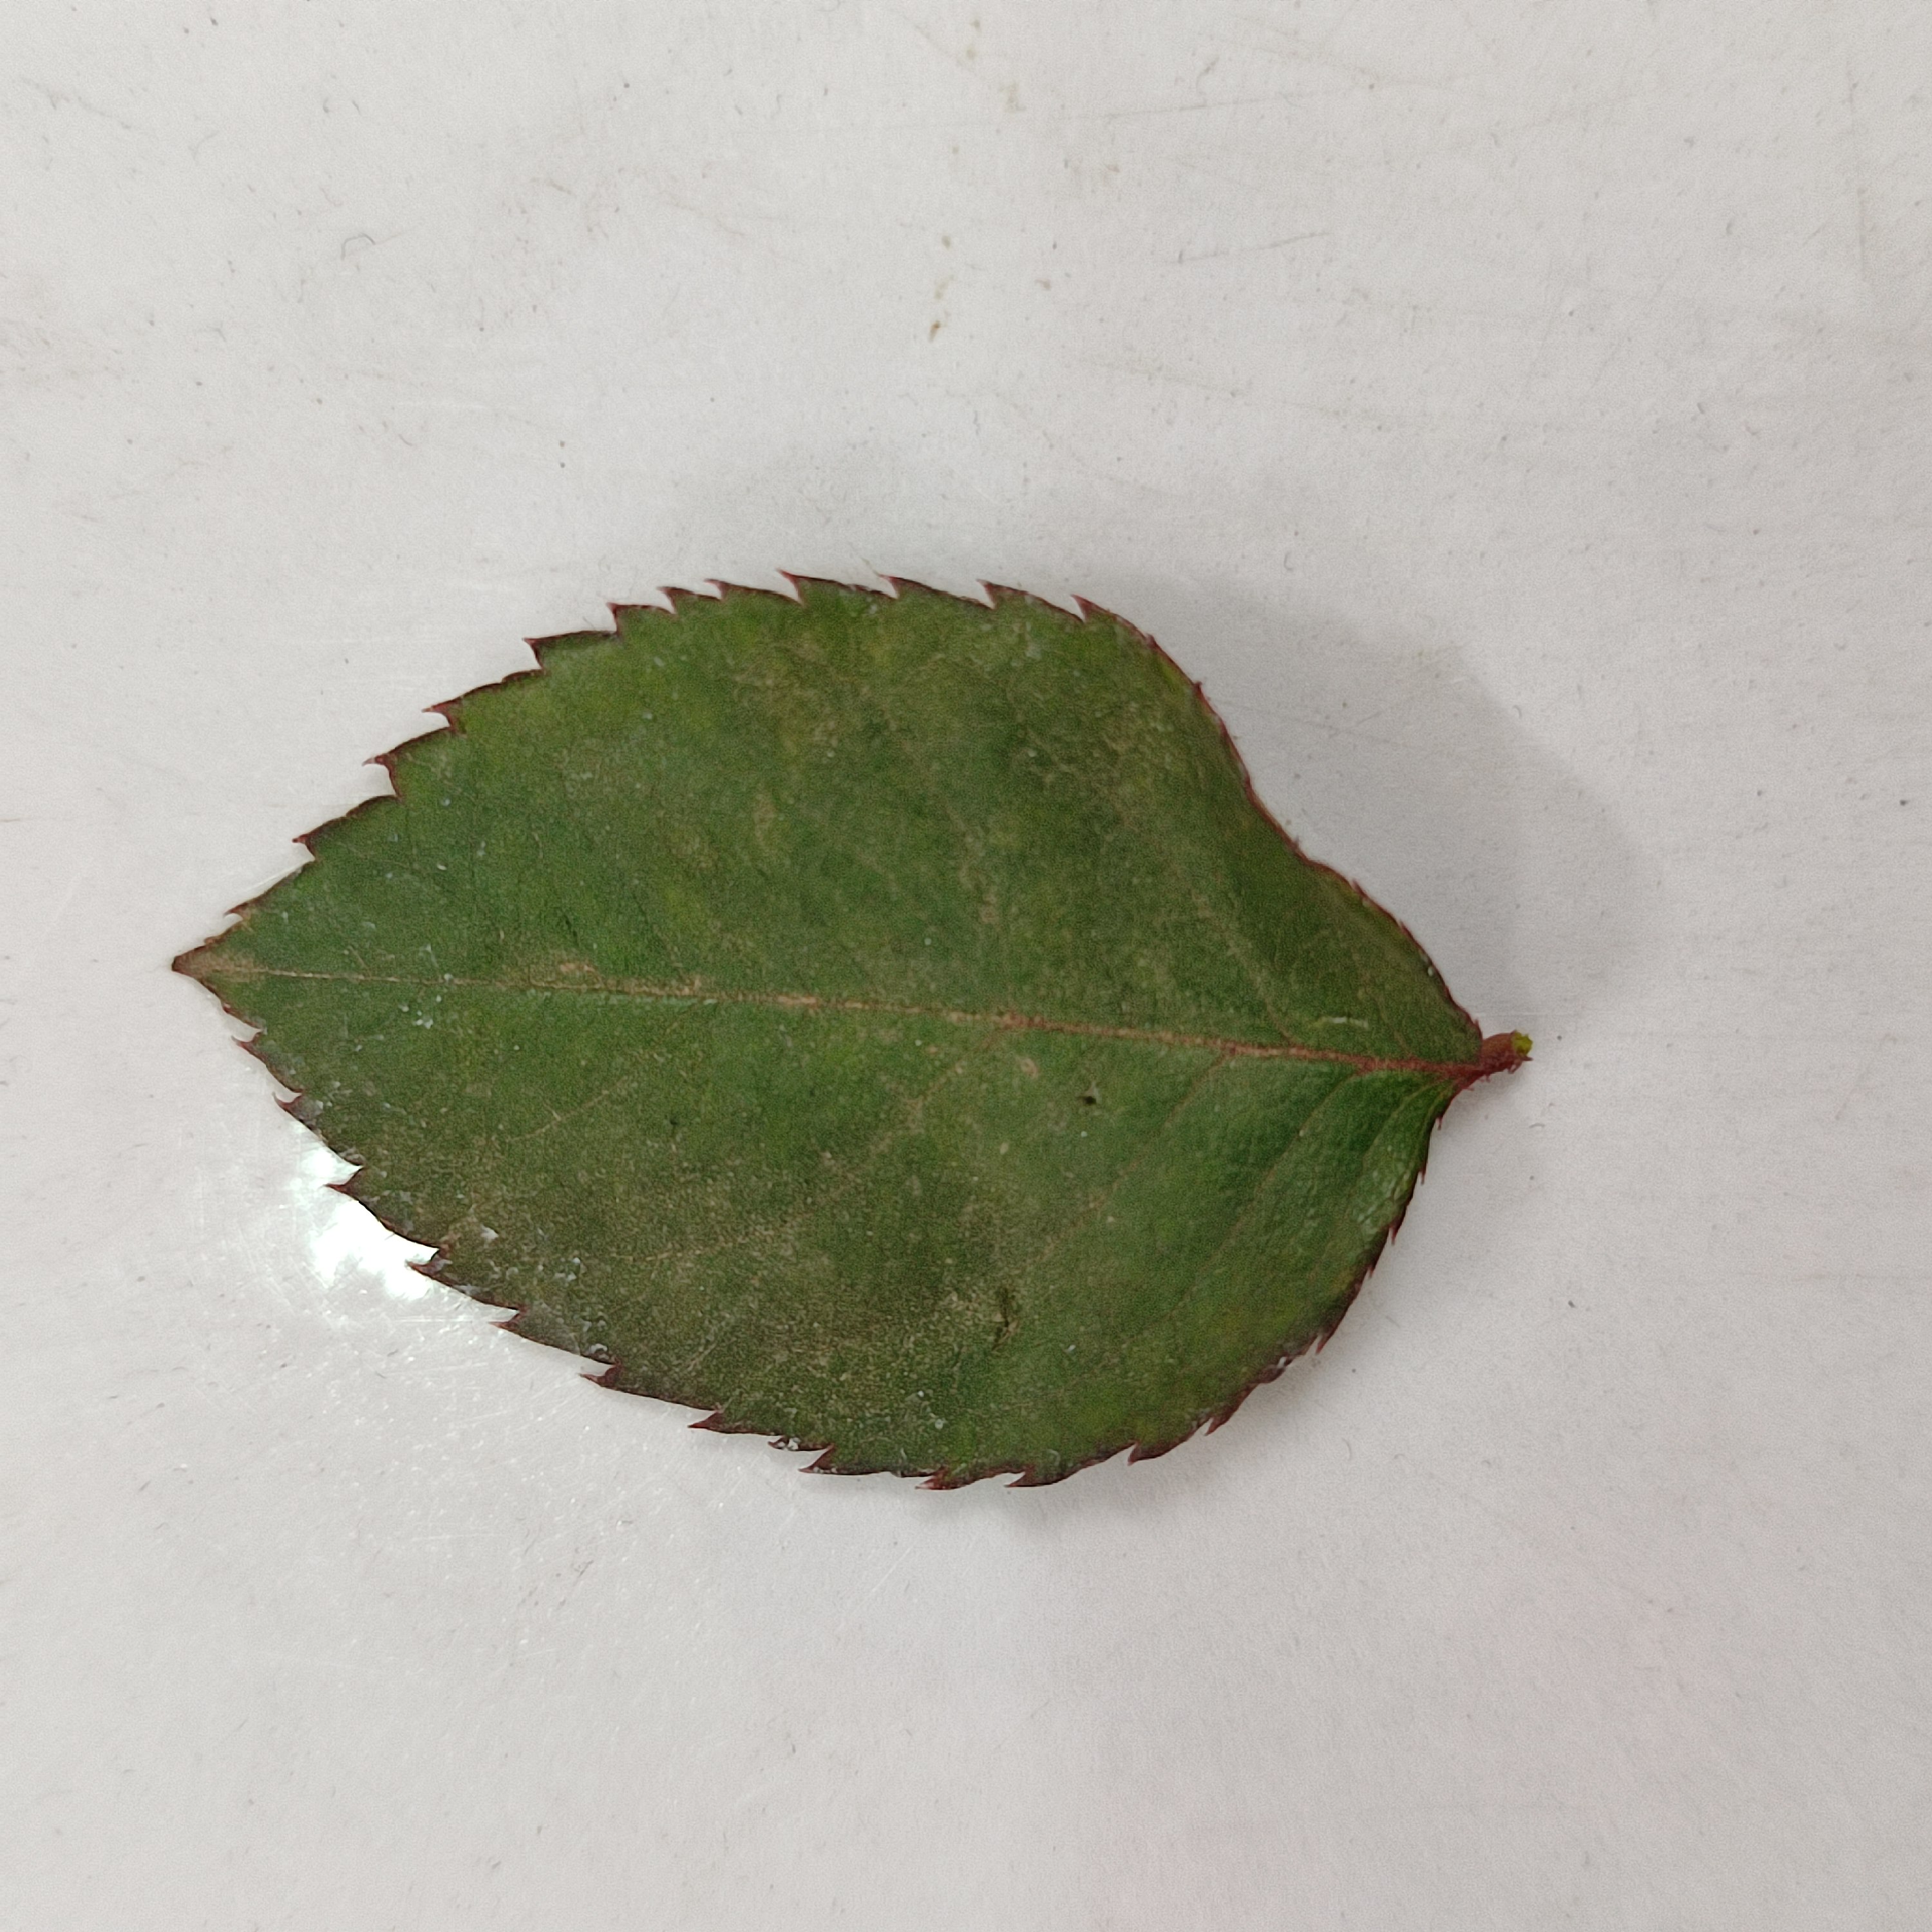
Label: Healthy Leaf